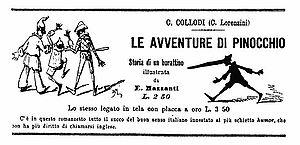
Les Aventures de Pinocchio est un roman pour enfants écrit en 1881 par le journaliste et écrivain italien, originaire de Toscane, Carlo Lorenzini, plus connu sous son nom de plume : Carlo Collodi. Il met en scène le personnage de Pinocchio, pantin de bois dont le nez s'allonge à chacun de ses mensonges.